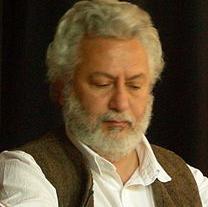
Age: 52